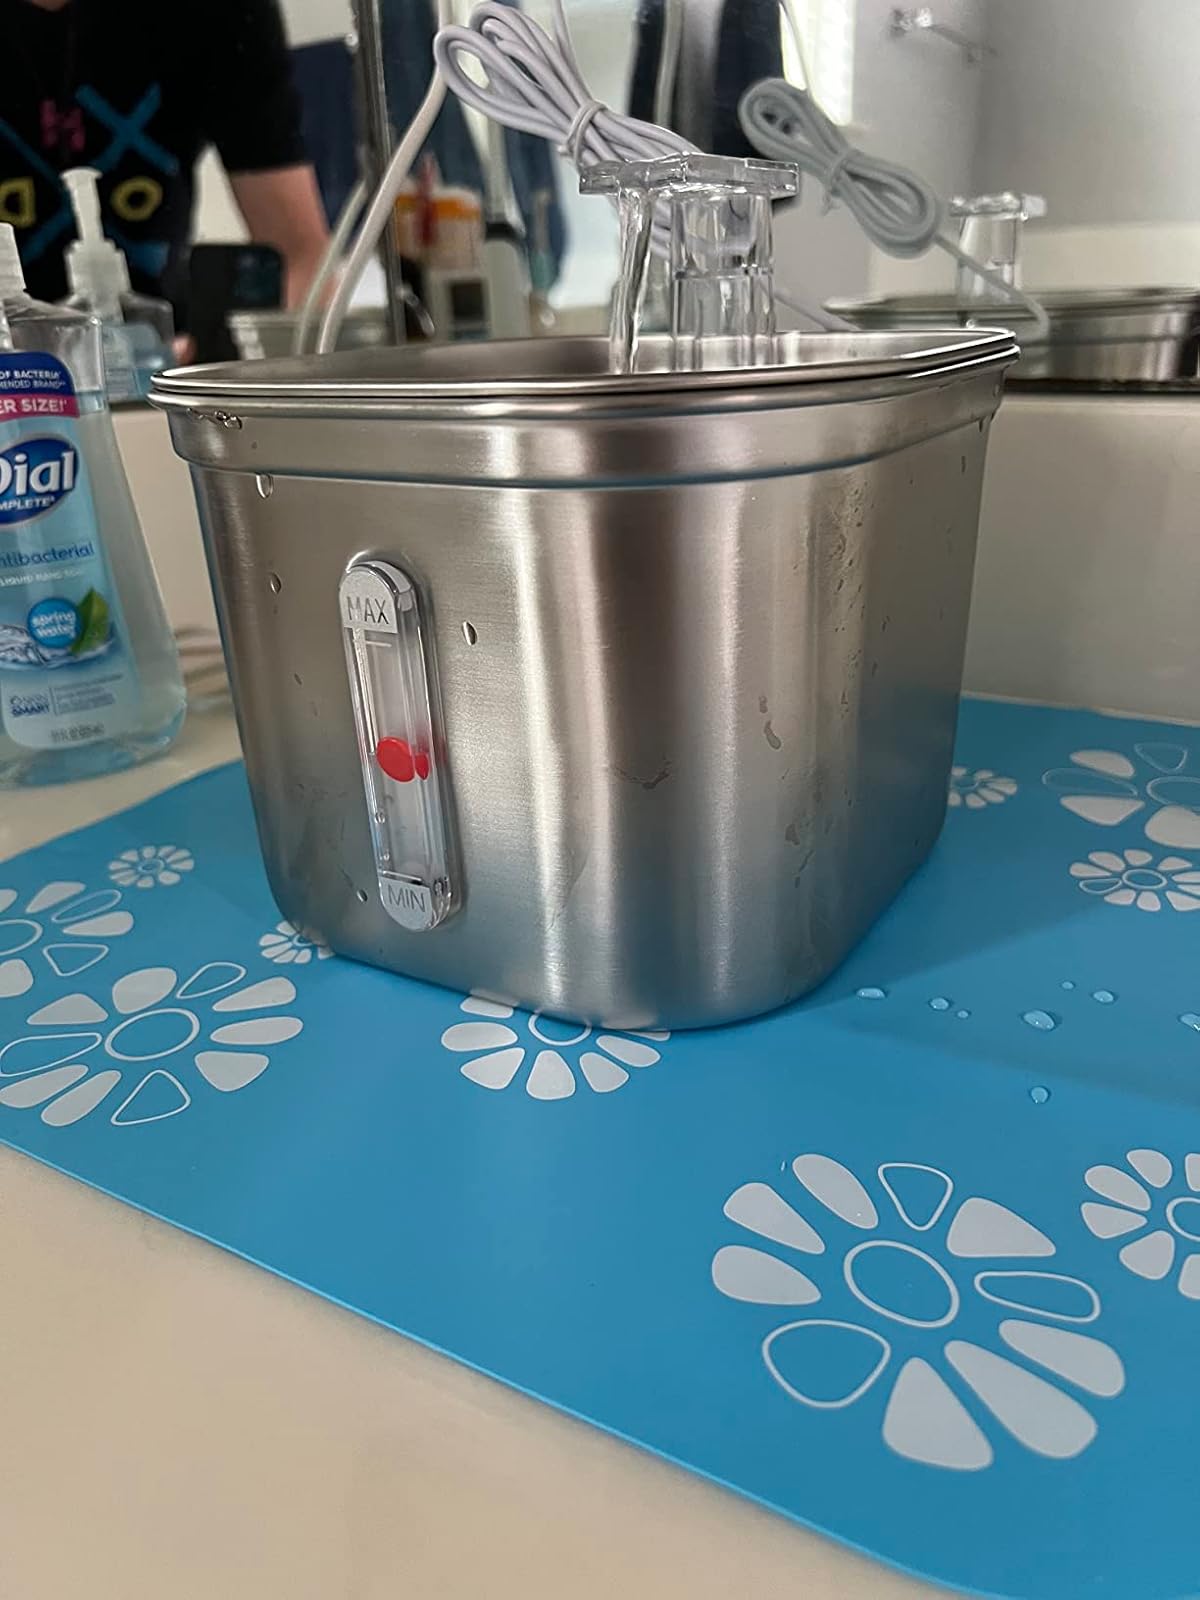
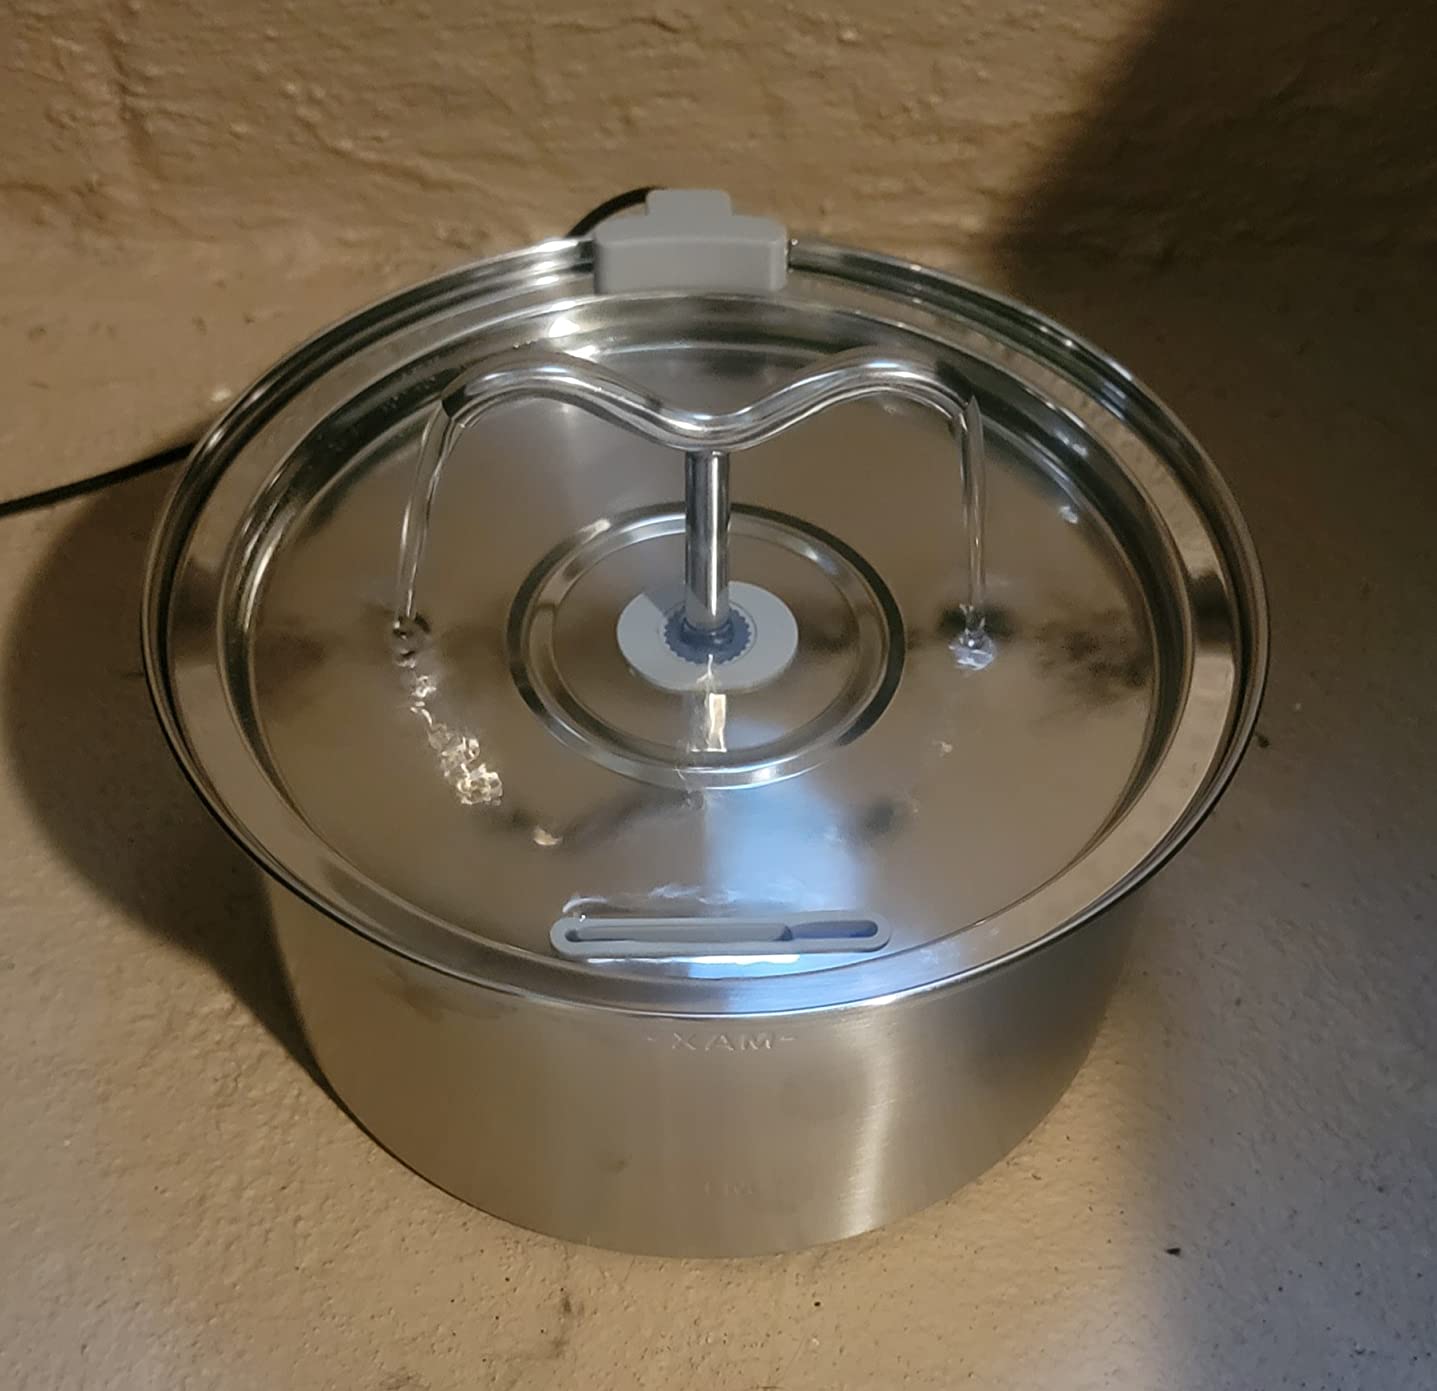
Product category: items_bowl
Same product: no